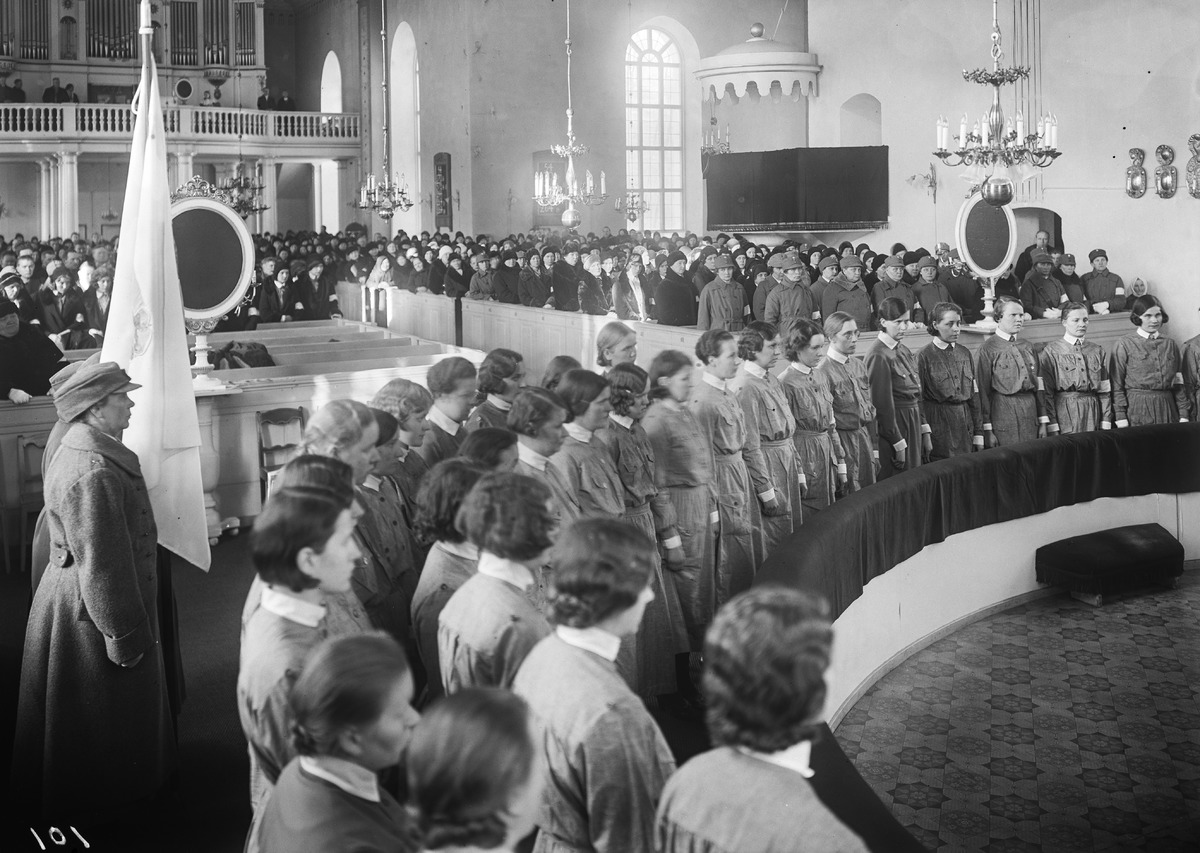
Oulun Lotta Svärd -piirin 10-vuotisjuhla Oulun tuomiokirkossa
10th anniversary of Oulu's Lotta Svärd organisation at Oulu cathedral
sisällön kuvaus: Oulun Lotta Svärd -piirin 10-vuotisjuhla 28.2.1932. Lottalupauksen antaminen Oulun tuomiokirkossa ja piirin uuden lipun vihkiminen. content description: 10th anniversary of Oulu's Lotta Svärd organisation on February 28, 1932. Making the Lotta pledge at Oulu cathedral.
Vuosi: 1932
Paikka: Suomi, Oulu, Suomi, Pohjois-Pohjanmaa, Oulu
Aiheet: sisäkuva; ryhmäkuva; lotat; maanpuolustusjärjestöt; naisjärjestöt; tuomiokirkot; kirkkorakennukset; lupaukset; merkkipäivät; cathedral; church; paramilitary organisation; pledge; anniversary